Les Voyageurs de l'Impériale

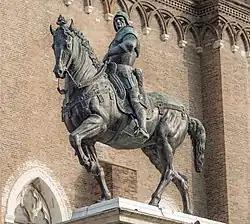
Statue of condottiero Colleoni in Venice, described in the novel. Pierre reflects on it, reinforcing his belief in his selfish choices, with Colleoni embodying triumphant egoism

Years later, penniless Pierre accepts a teaching position through an old friend's help, living in isolation and indifferent to Dora, a woman his age who loves him. He finds solace only in watching his grandson play. Meanwhile, Pascal, working to support himself and his mother, marries a childhood friend but fails to make her happy, echoing his father's mistakes. Her death devastates him. Pierre attempts to reconnect with Pascal via letter but dies of a paralytic attack in Dora's villa in Garches in 1914. Pascal, enlisting in the war, never meets his father again. As a soldier, he attributes the war's outbreak to the previous generation's individualism, which ignored societal flaws, enabling the catastrophe.